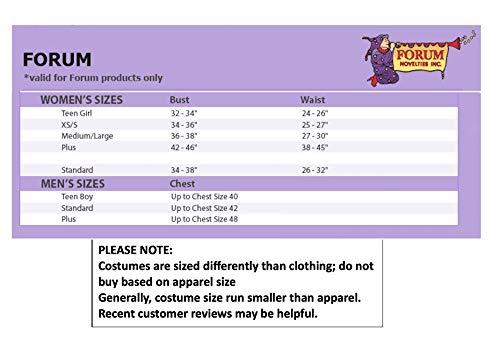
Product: Forum Novelties Inc - Mens Boogie Down Shirt
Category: Toys & Games | Dress Up & Pretend Play | Costumes
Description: Includes a metallic silver and black swirl print shirt.
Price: $23.56